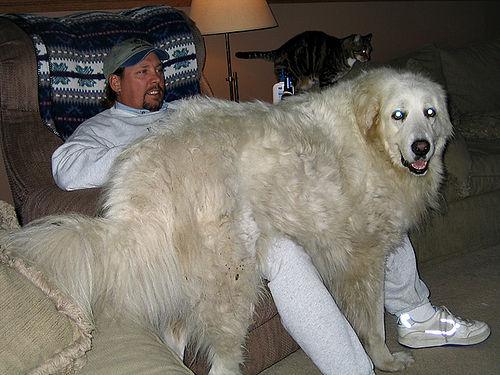
Breed: great pyrenees